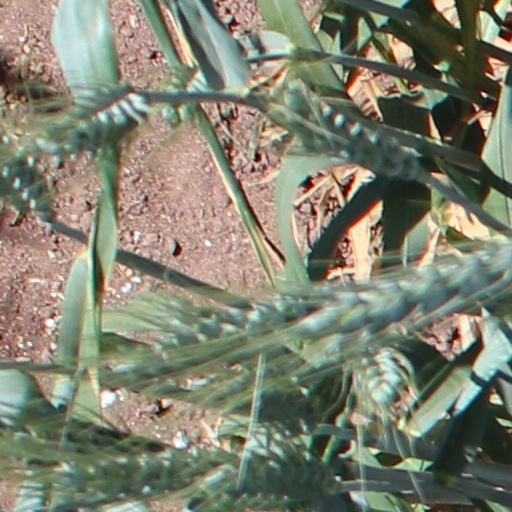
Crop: wheat